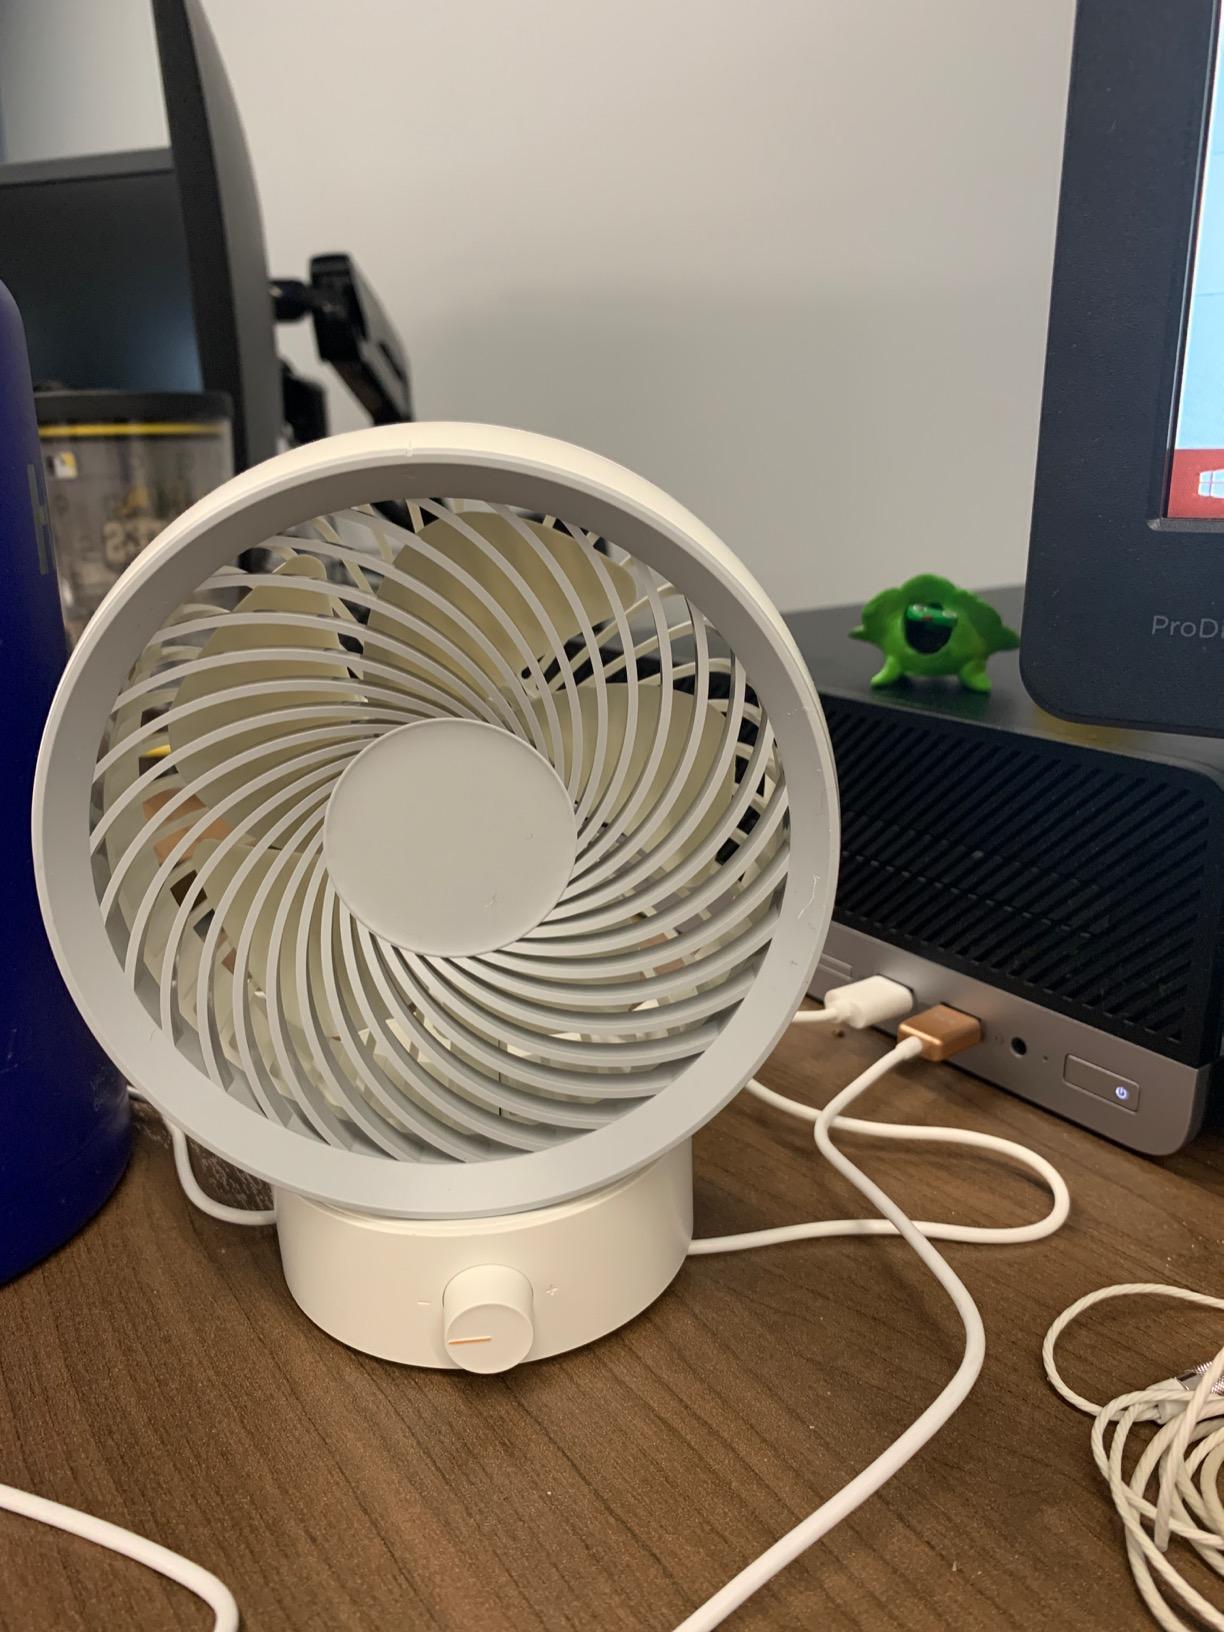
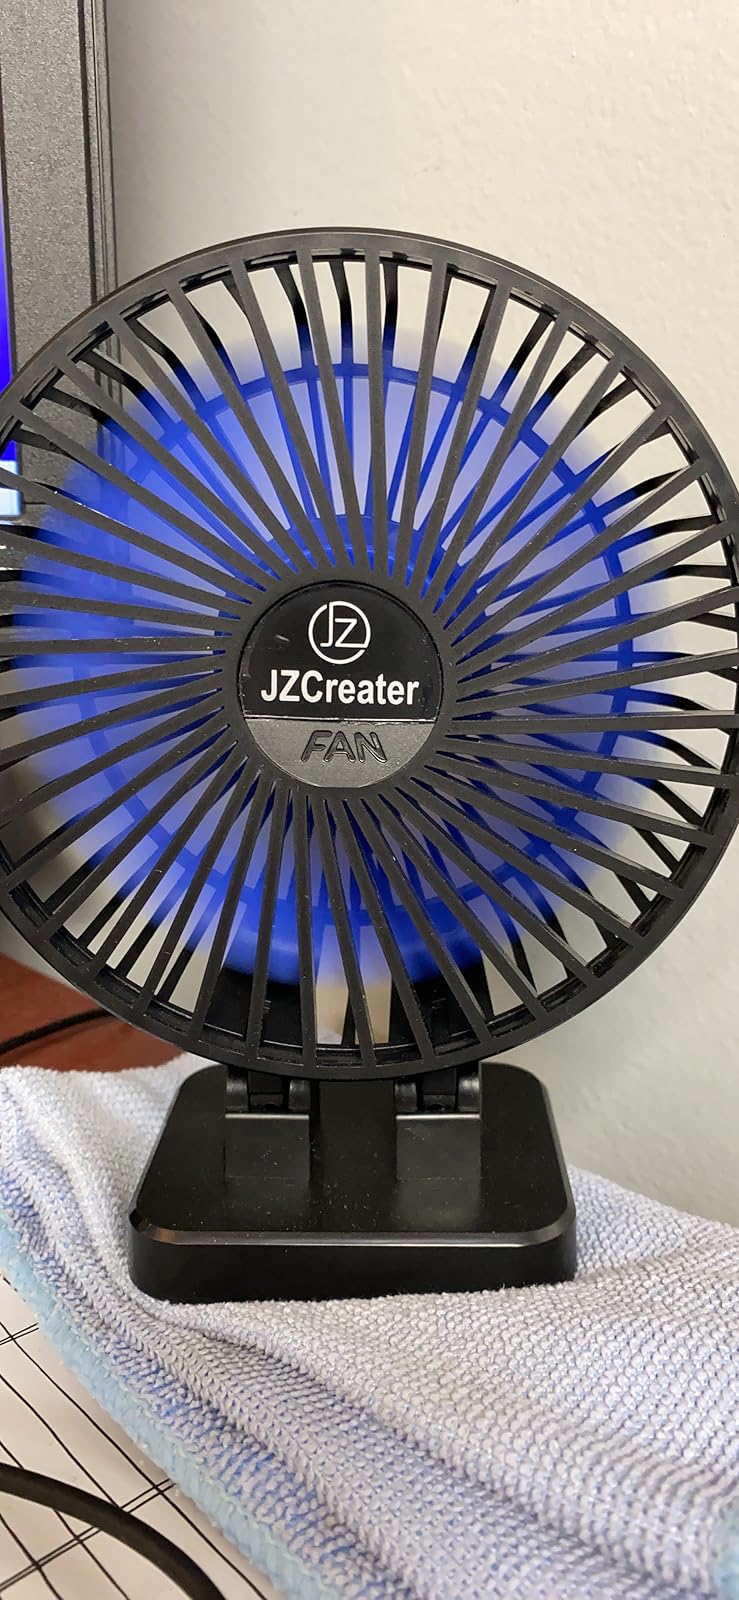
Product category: fan
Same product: no